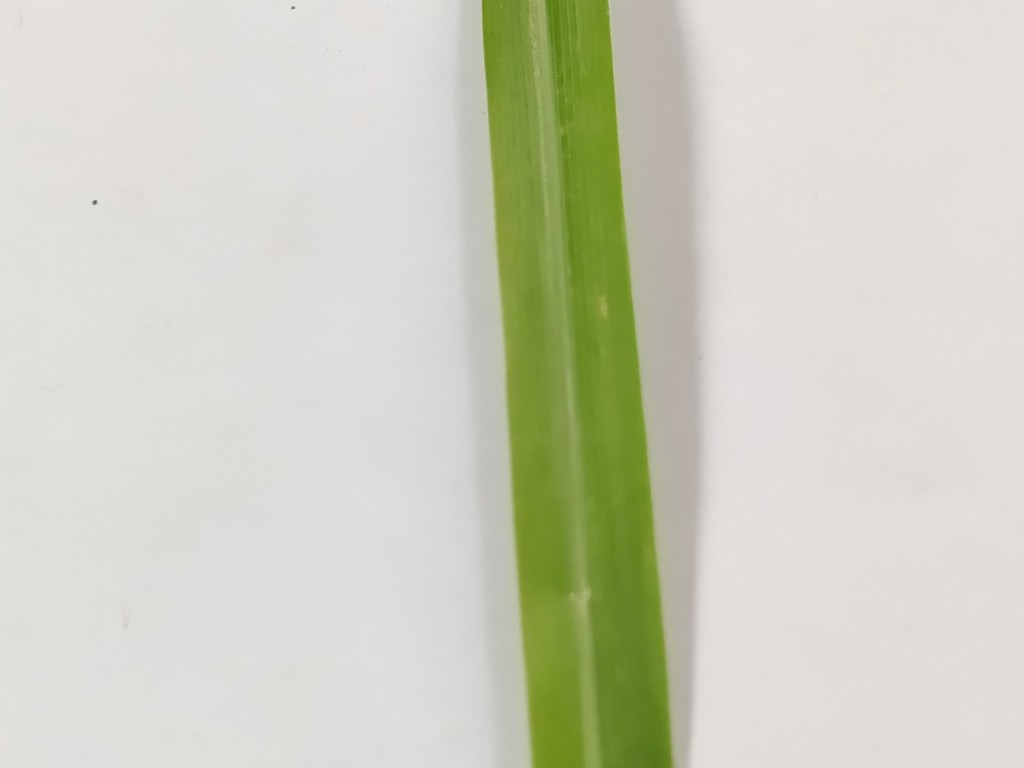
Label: Unhealthy